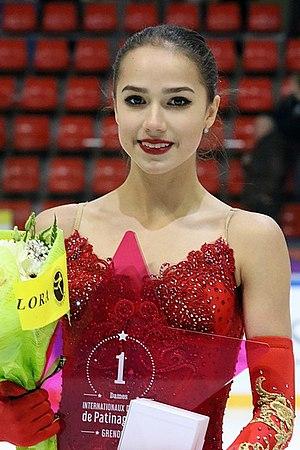
Le Trophée de France ou Internationaux de France de patinage est une compétition internationale de patinage artistique qui se déroule en France au cours de l'automne. Il accueille des patineurs amateurs de niveau senior dans quatre catégories: simple messieurs, simple dames, couple artistique et danse sur glace.